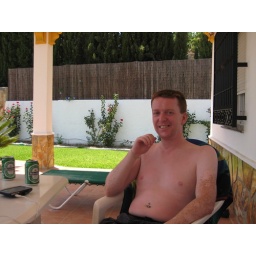
Fat boy in the house